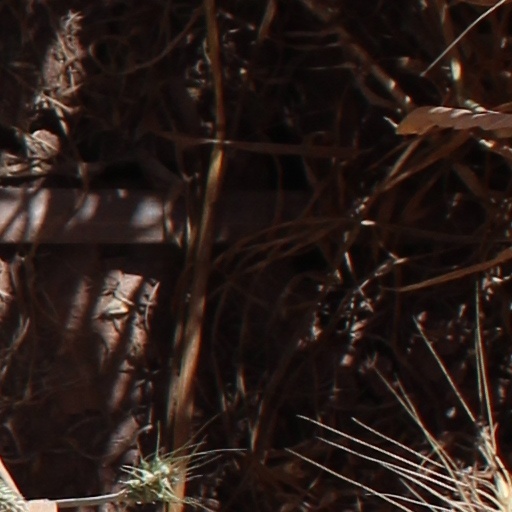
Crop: wheat